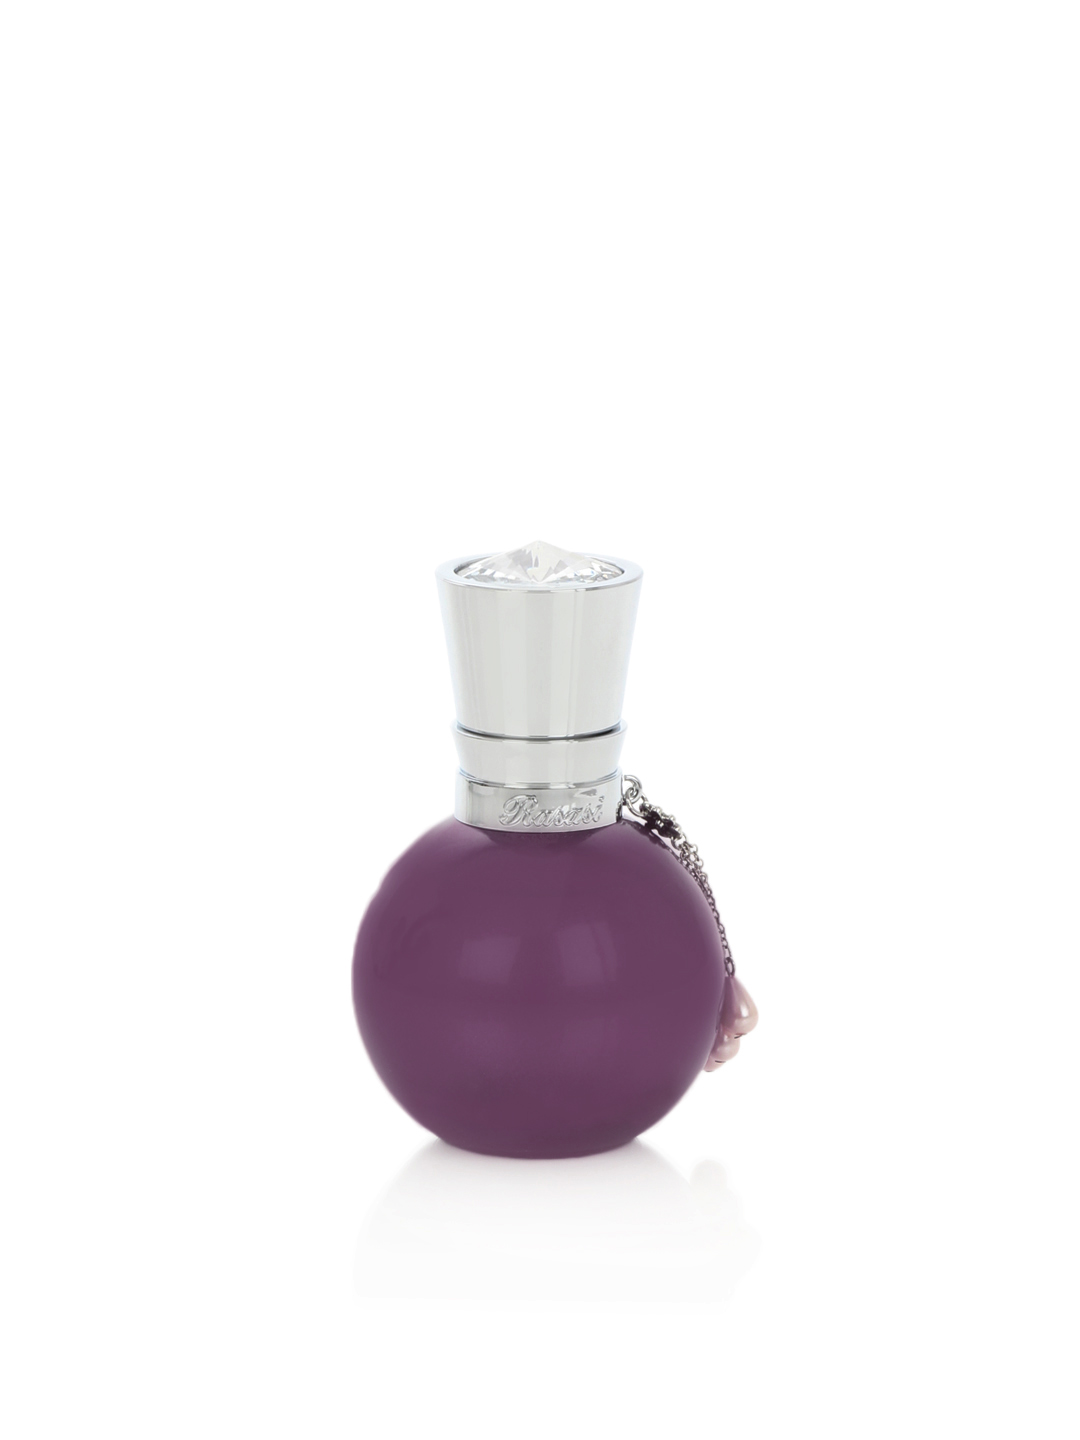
Rasasi Women Jewel Perfume
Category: Personal Care / Fragrance / Perfume and Body Mist
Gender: Women
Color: Pink
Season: Spring 2017
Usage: Casual